British Rail Engineering Limited

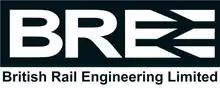
Variant logo used on rolling stock and corporate sales

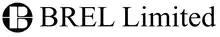
Later logo, circa 1991

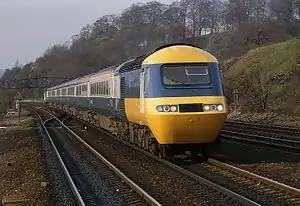
The InterCity 125 was formed from Class 43 powercars built at Crewe Works and Mark 3 carriages built at Derby Litchurch Lane Works

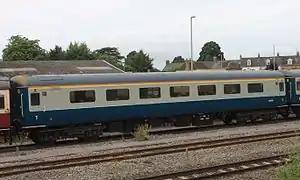
Mark 2 carriages were built by BREL's Derby Litchurch Lane Works

BREL was established by the British Railways Board on 1 January 1970 to take over the management of its 14 rolling stock maintenance centres, including Ashford, Crewe, Derby Litchurch Lane, Derby Locomotive, Doncaster, Eastleigh, Glasgow, Horwich, Shildon, Swindon, Wolverton, and York. The principal object of BREL was the provision of a construction, maintenance, and repair services to Britain’s railways.